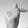
ASL letter: T